Place names considered unusual

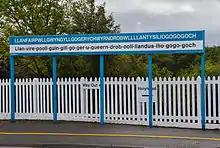
The railway station sign in the village of Llanfairpwllgwyngyll­gogerychwyrndrobwllllantysiliogogogoch, Wales, gives an approximation of the correct pronunciation for English speakers.

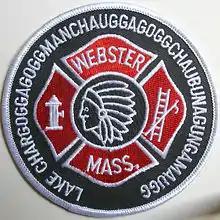
Webster, Massachusetts, firefighter's patch with the longest version of "Webster Lake's" name on its circumference

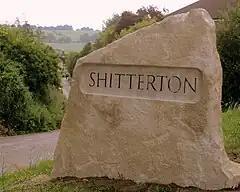
Large stone road sign, installed to deter theft, in Shitterton, Dorset, England.

Unorthodox spelling or pronunciation, particularly short or long names, and names derived from unusual sources, are often seen as unusual, especially by people outside the culture which named them. The Welsh village of Llanfairpwllgwyngyll changed its name to the longer Llanfairpwllgwyngyll­gogerychwyrndrobwllllanty­siliogogogoch ("The church of [St.] Mary (Llanfair) [of the] pool (pwll) of the white hazels (gwyn gyll) near [lit. "over against"] (go ger) the fierce whirlpool (y chwyrn drobwll) [and] the church of [St.] Tysilio (Llantysilio) of the red cave") in the 1860s for publicity reasons. At 58 letters, it has the longest place name in the UK.